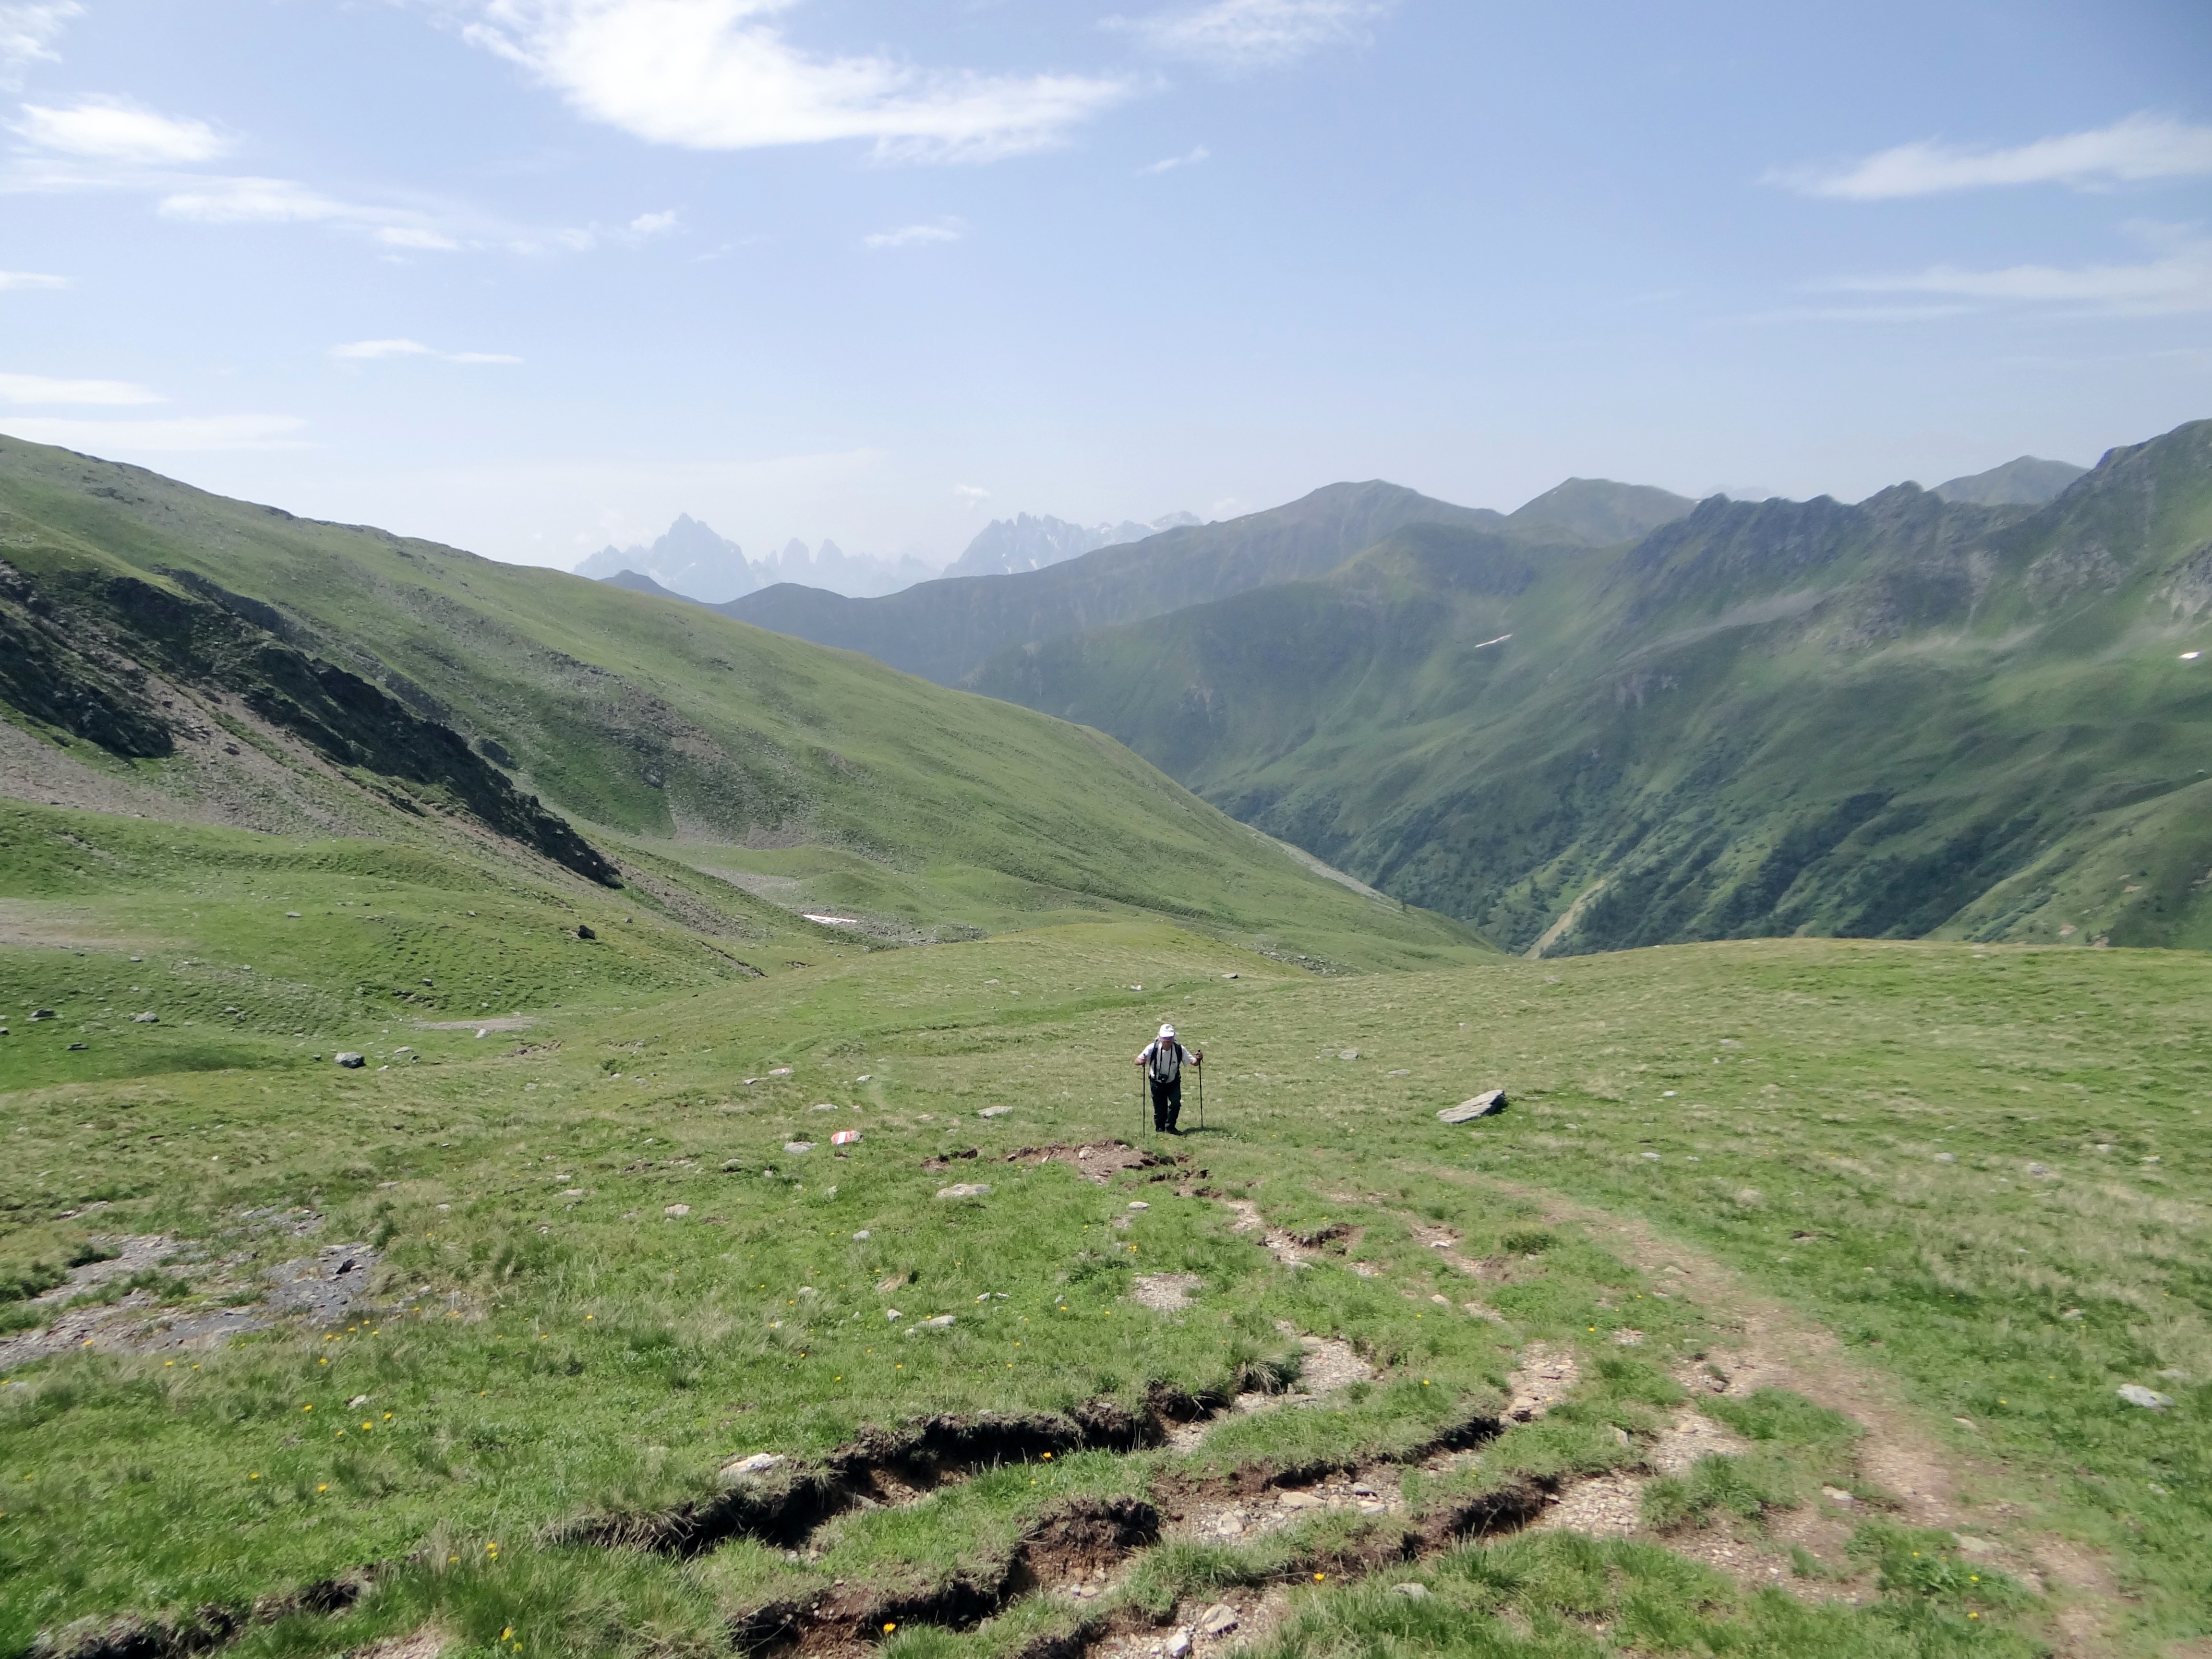
landscape, wilderness, walking, mountain, hiking, trail, meadow, hill, lake, adventure, alone, valley, mountain range, pasture, alpine, highland, ridge, plain, mountains, alps, grassland, plateau, fell, rise, loch, away, ecosystem, steppe, landform, mountain pass, geographical feature, mountainous landforms